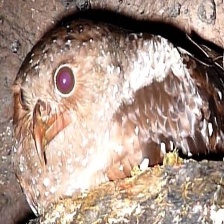
Species: OILBIRD
Scientific name: STEATORNIS CARIPENSIS